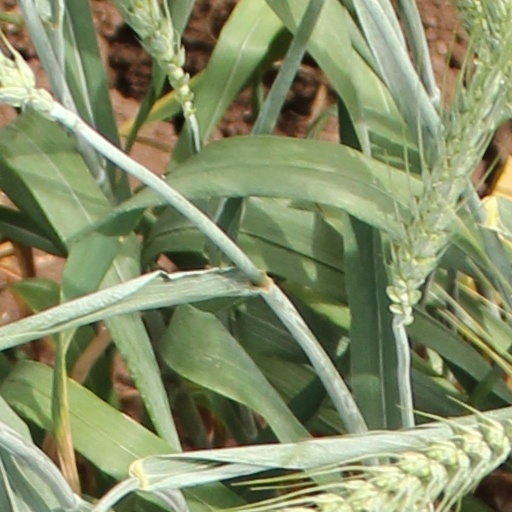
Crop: wheat